Super Aguri F1

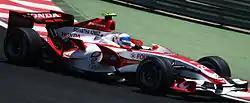
Anthony Davidson driving for Super Aguri at the 2007 Brazilian Grand Prix, the last race of the season. The sponsor was changed from SS United to Fourleaf due to sponsor's nonpayment.

At the the team scored its first point ever, when Takuma Sato finished in 8th place. The Japanese driver benefited from the high attrition rate which saw cars usually in the points from Ferrari, BMW Sauber, Toyota and Williams drop out.